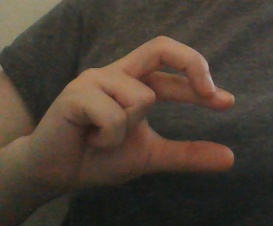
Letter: thal